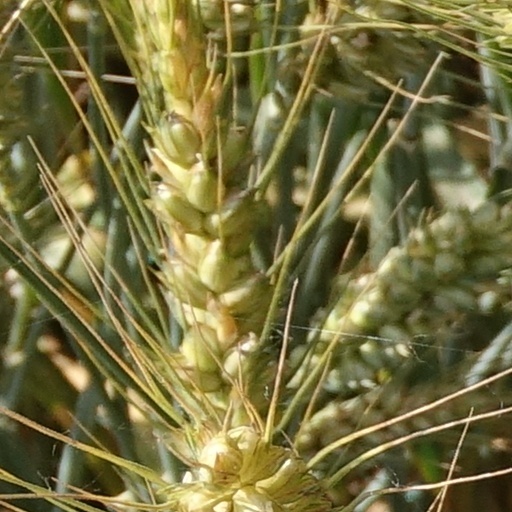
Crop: wheat